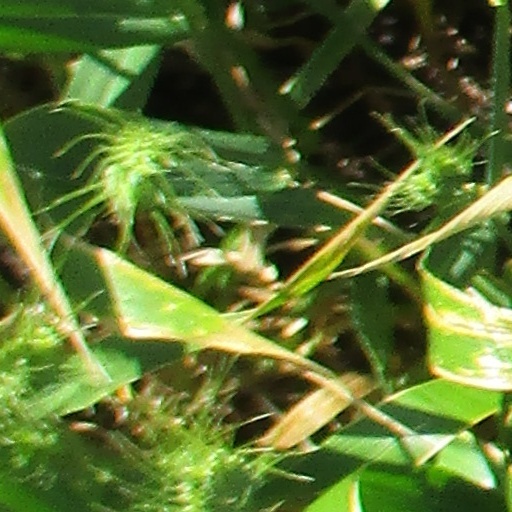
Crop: wheat